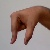
The image shows a hand gesture representing the letter 'Q' in Indian Sign Language.